United States Central Command

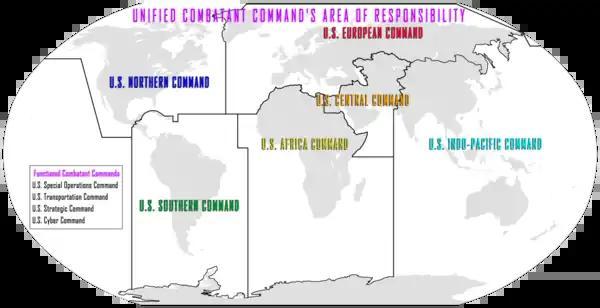
Current as of 1June 2018

With the 1983 establishment of CENTCOM Egypt, Sudan, Kenya, Ethiopia, Somalia, and Djibouti came within the area of responsibility (AOR). Thus CENTCOM directed the 'Natural Bond' exercises with Sudan, the 'Eastern Wind' exercises with Somalia, and the 'Jade Tiger' exercises with Oman, Somalia, and Sudan. Exercise Jade Tiger involved the 31st Marine Expeditionary Unit with Oman from 29 November 1982 to 8 December 1982.